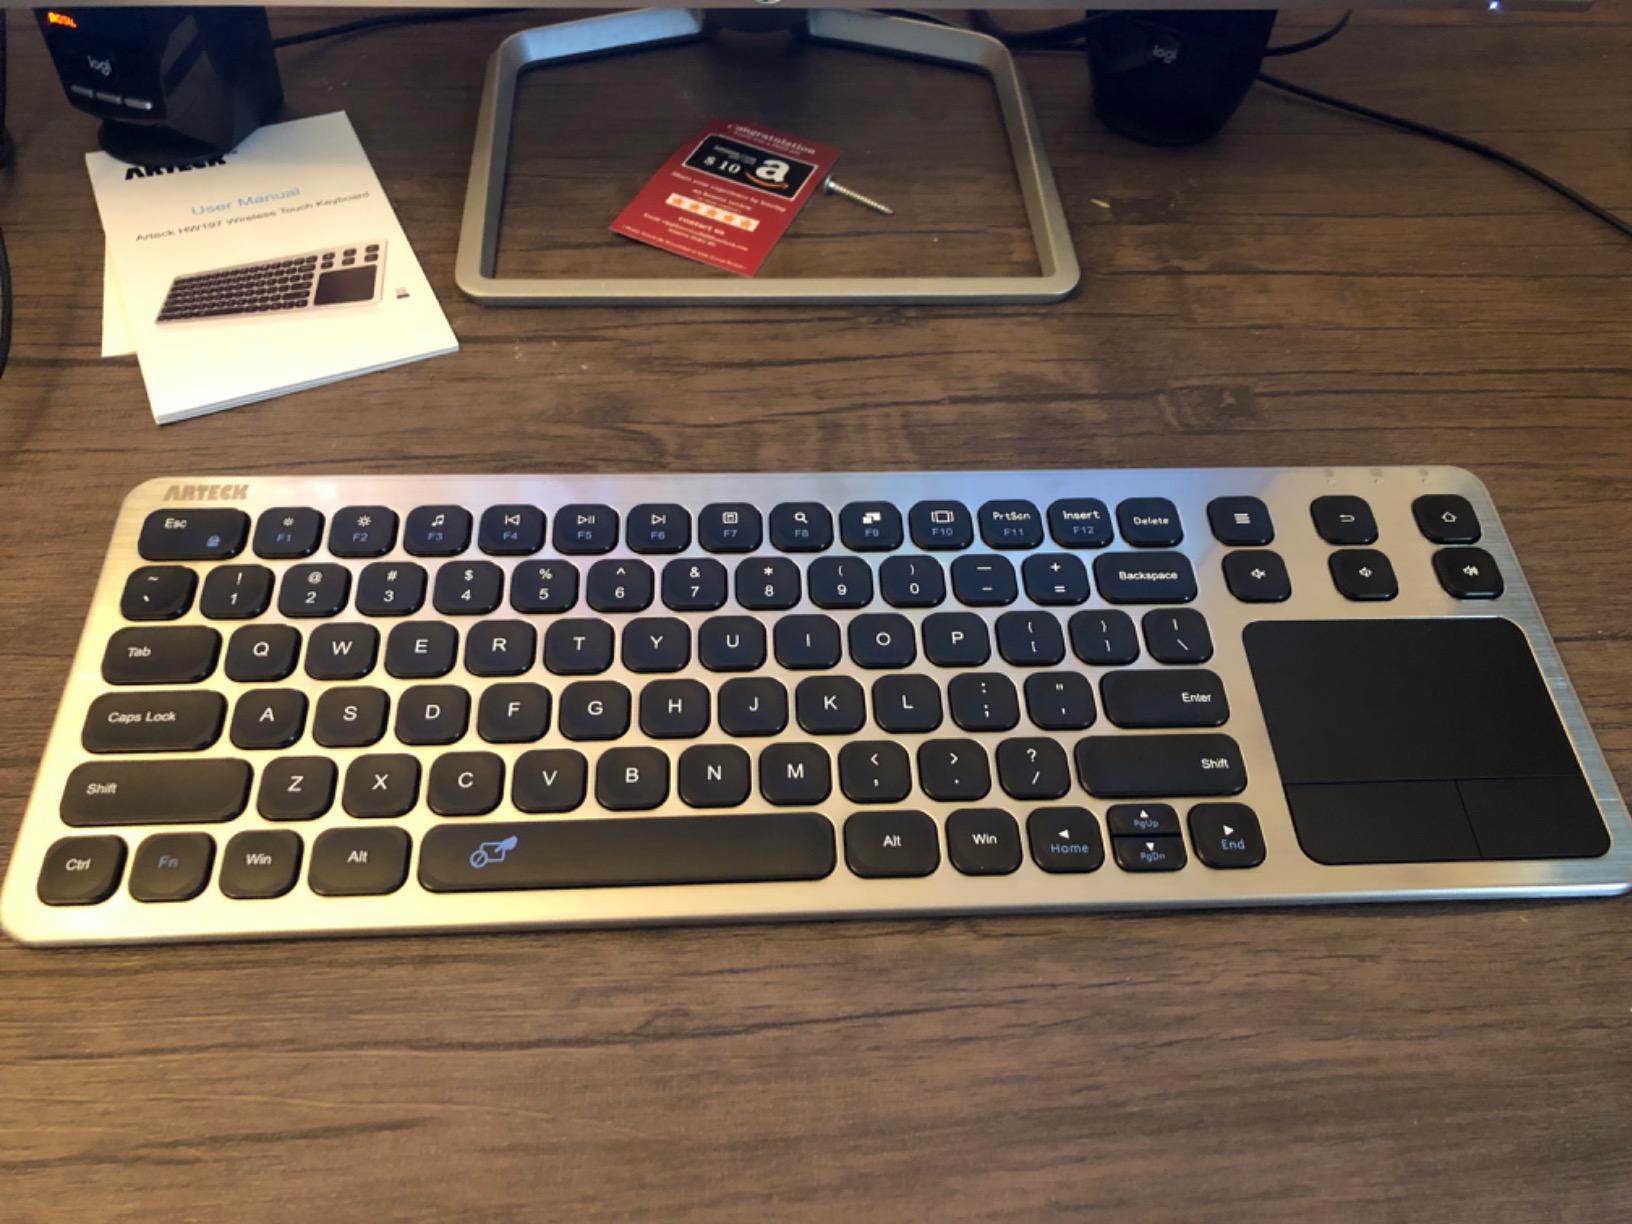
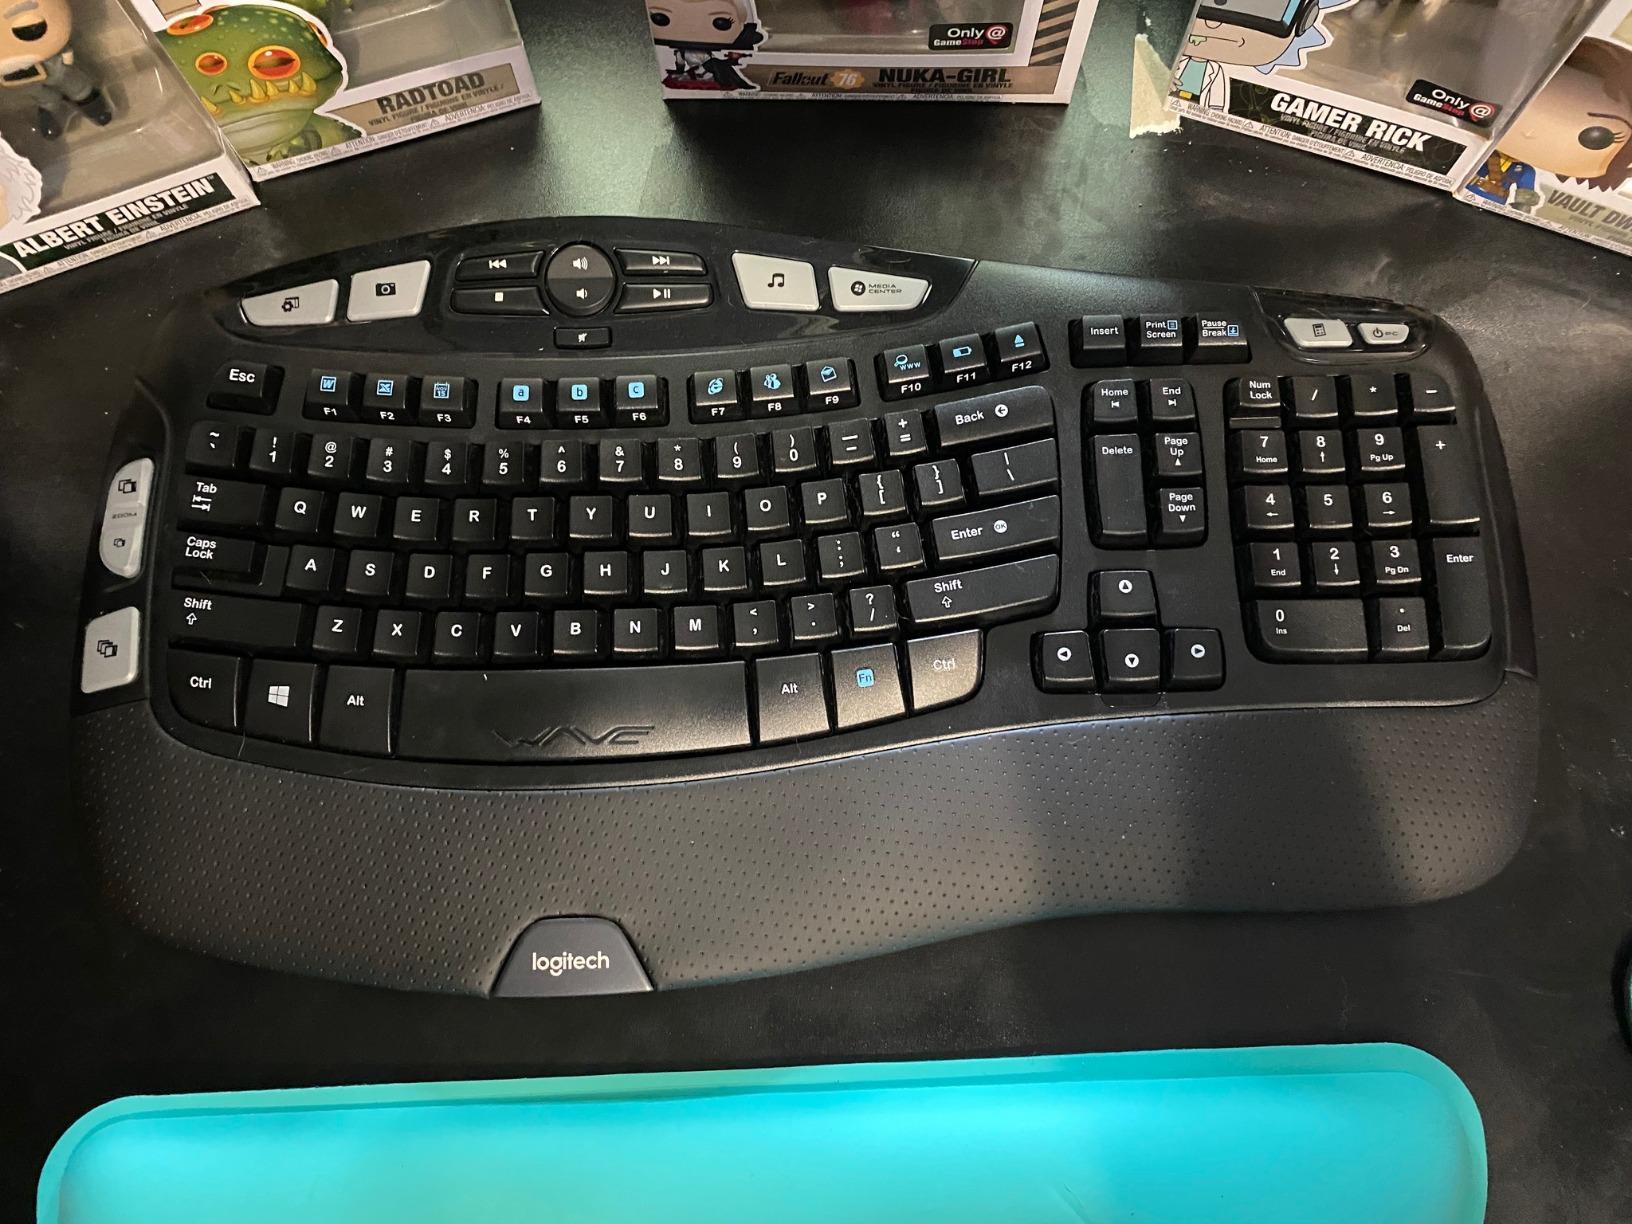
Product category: keyboard
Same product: no